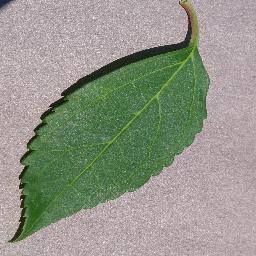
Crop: cherry
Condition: (including_sour)_healthy